Tom Blundell

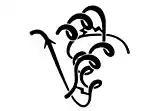
Insulin monomer

Born in Brighton in 1942, Blundell was educated at Steyning Grammar School. He was the first in his family to attend university, winning an Open Scholarship to the University of Oxford. He earned a First Class degree in Natural Sciences in 1964, then moved to research in the Department of Chemical Crystallography, first with Herbert Marcus Powell FRS for his Doctor of Philosophy degree and later working on insulin with Dorothy Hodgkin. He was a Junior Research Fellow at Linacre College, University of Oxford, where he is now an Honorary Fellow.